Hämeenpuisto

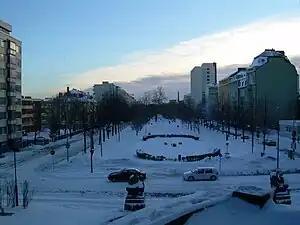
Hämeenpuisto

Hämeenpuisto is a street and public park in Tampere, Finland that is over in length. Its length and central location has earned the park the name "Central Park of Tampere". The park was designed by Carl Ludvig Engel in 1830. Originally the name of the park was "Esplanadi", which was changed to Hämeenpuisto in 1936.